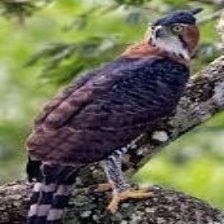
Species: ORNATE HAWK EAGLE
Scientific name: SPIZAETUS ORNATUS